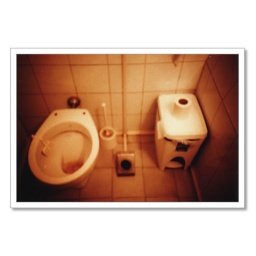
Lomo Lc-a. Agfa ct Precisa 100 / cross processed. ---- A public bathroom in Palermo